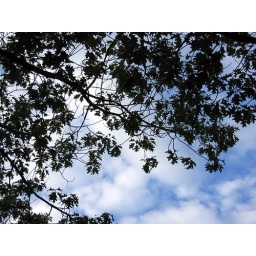
a view of the sky from underneath a university of maine tree